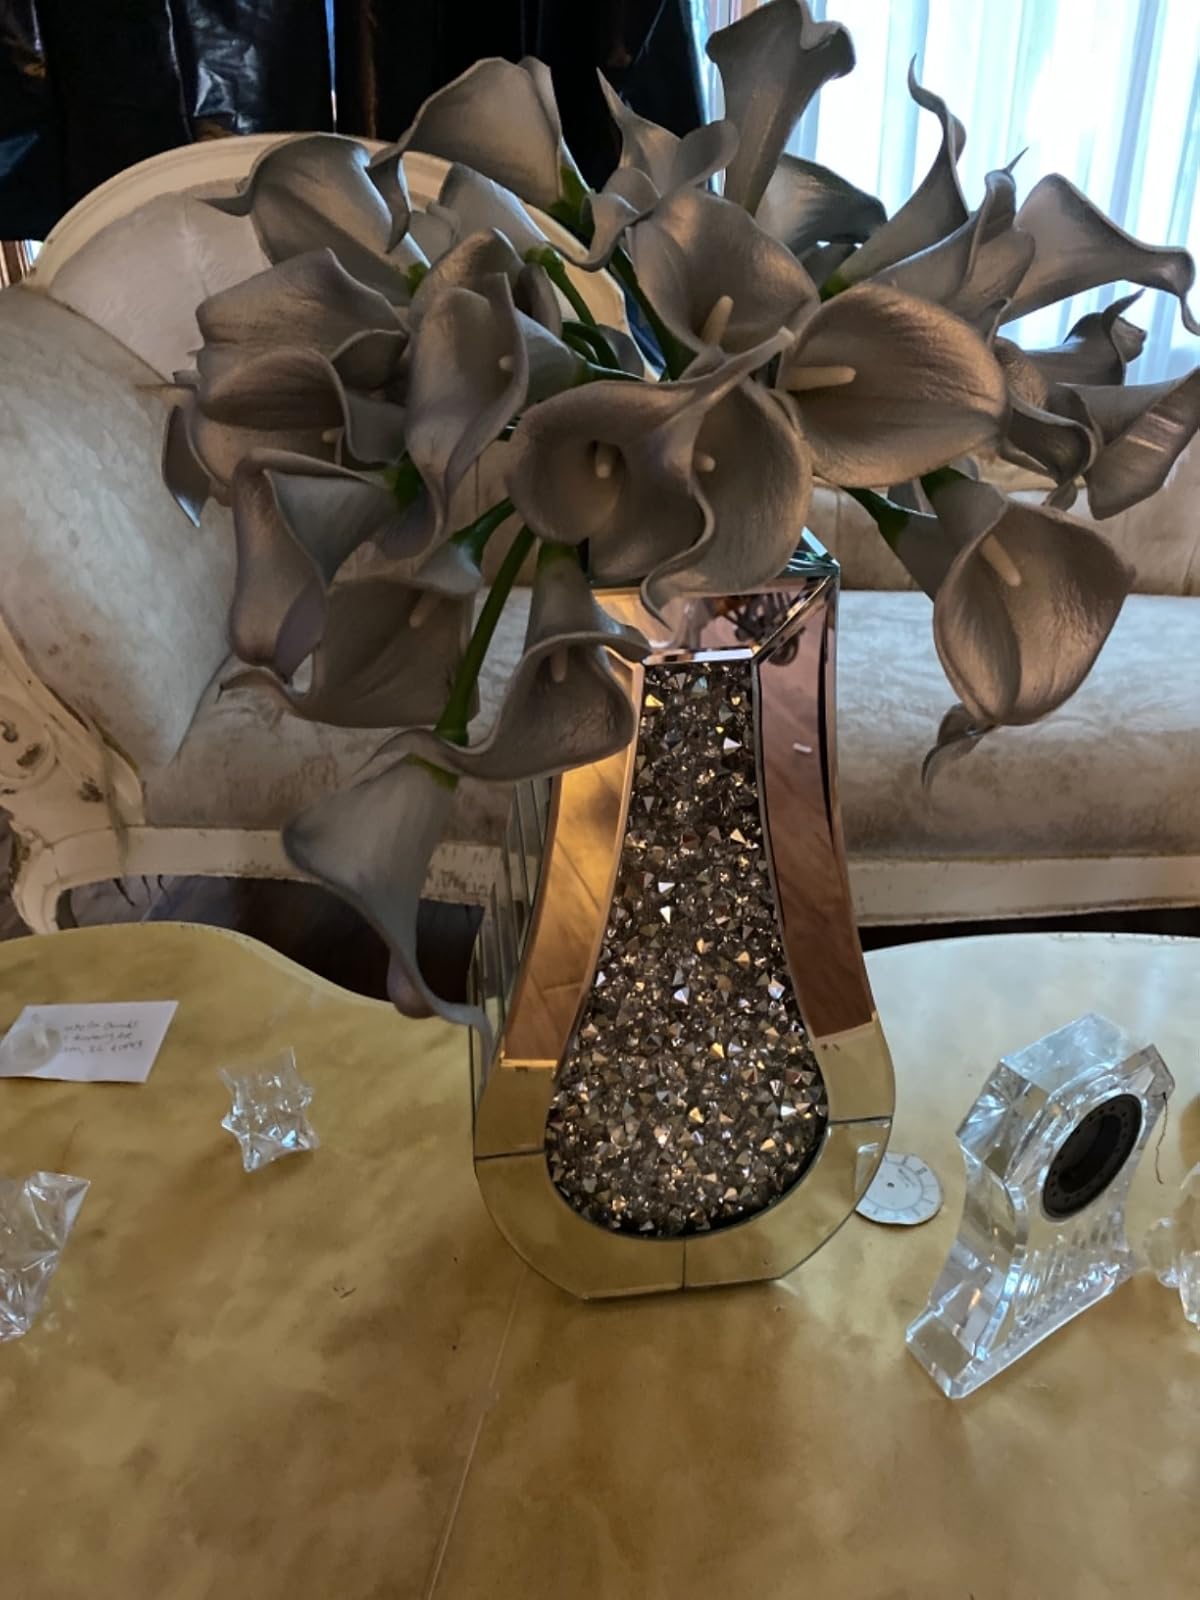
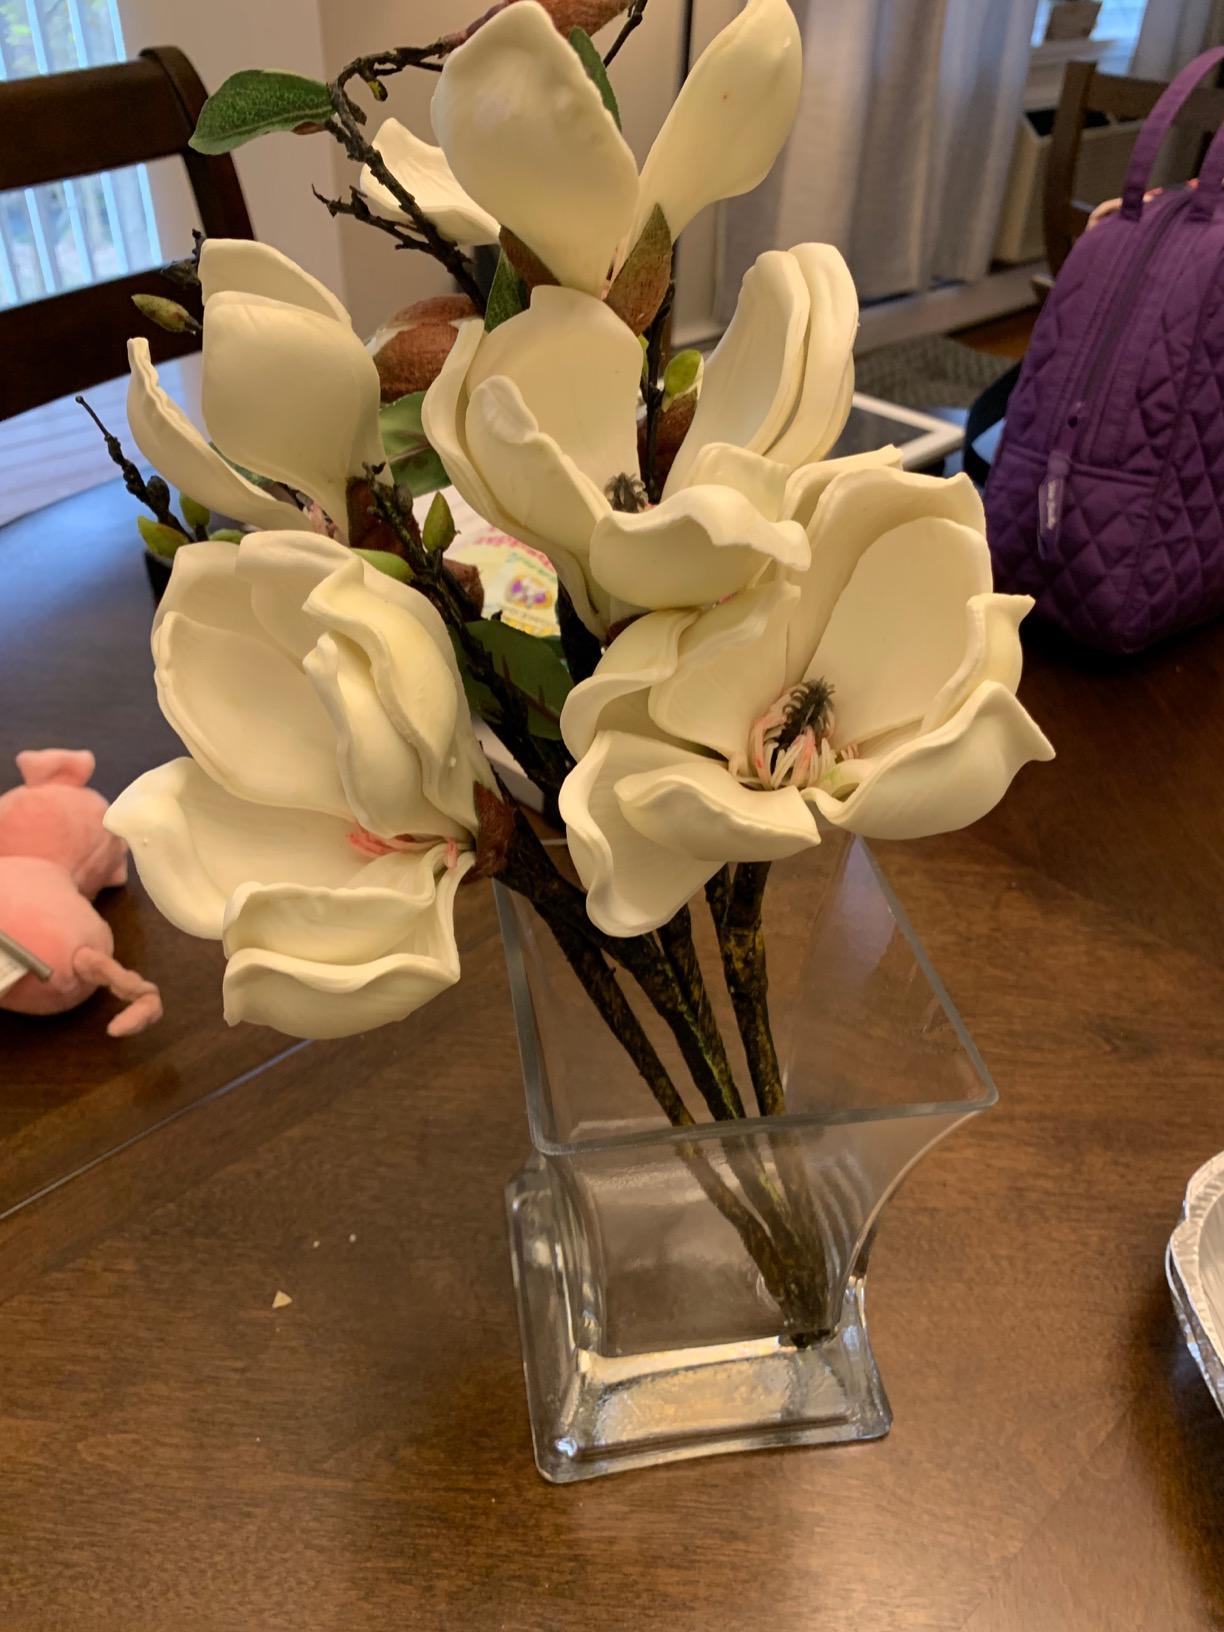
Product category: vase
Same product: no